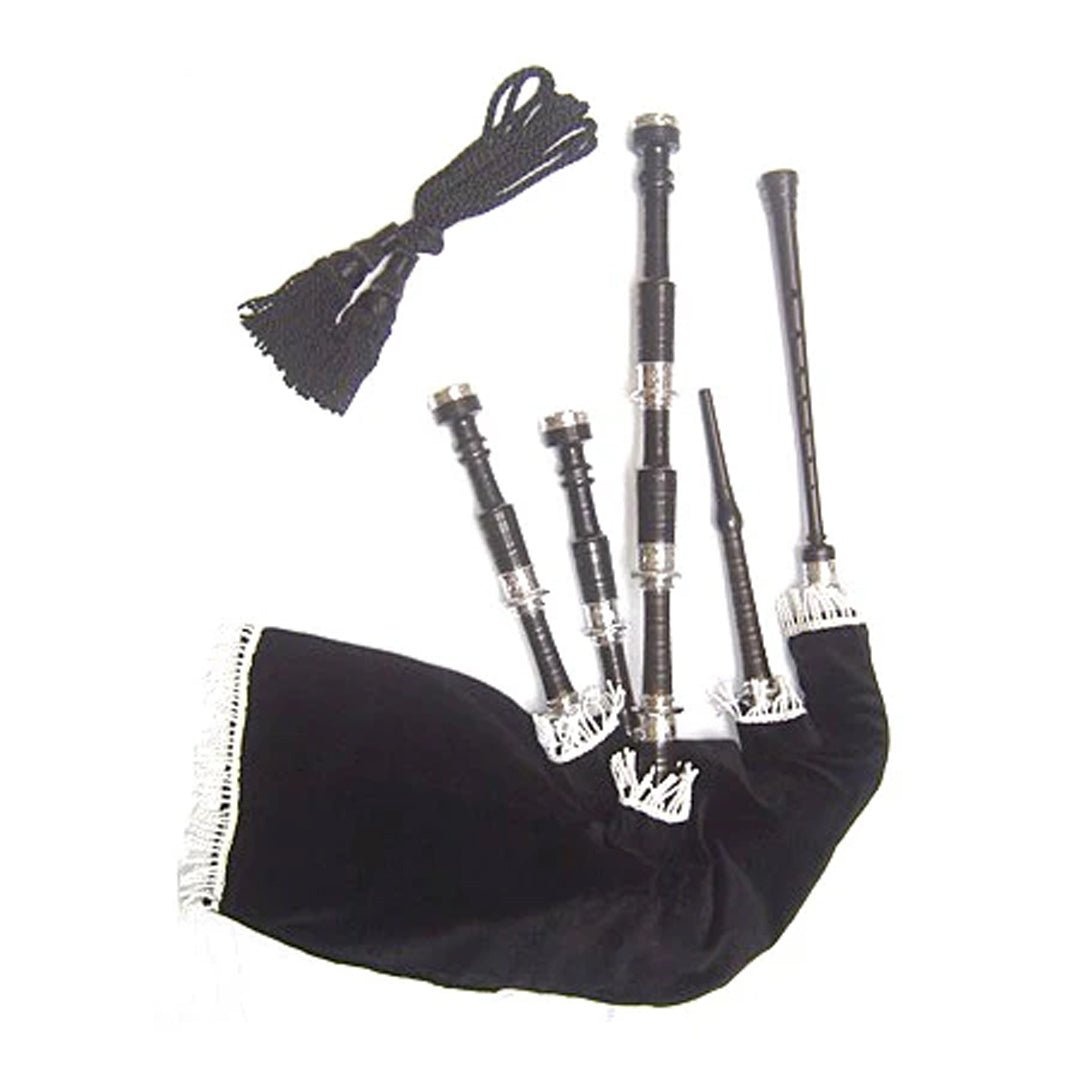
African Blackwood Half Size Bagpipe Fully Chrome Engraved
African Black wood Half Size Bagpipe. Fully chrome thistle engraved fittings. Bagpipe includes Set of reeds. Leather bag. Ready to play. Black Velvet Bag cover and silver silk drone cord. Bag Cover and cord can be changed to your choice when ordering.
Brand: Imperial Highland Supplies
Category: Arts & Entertainment > Hobbies & Creative Arts > Musical Instruments > Bagpipes